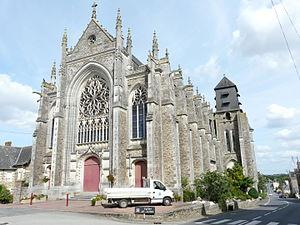
L'église Saint-Julien est une église située à Saint-Julien-de-Vouvantes, en France.
Saint-Julien-de-Vouvantes est une commune de l'Ouest de la France, située dans le département de la Loire-Atlantique, en région Pays de la Loire. Les habitants s'appellent les Vouvantaises et les Vouvantais.